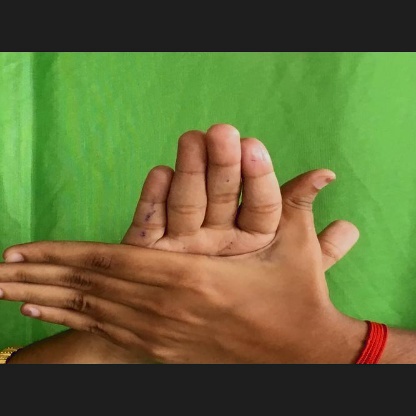
Mudra: Chakra